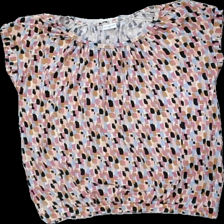
View: front
Type: Top
Category: Ladies
Brand: Not in the list
Brand text on label: stories
Colors: Multicolor, Beige, Black, Pink
Material: 100% cotton
Pattern: Geometric print
Cut: Loose, C-collar
Size: S
Season: All
Price range: 50-100
Recommended usage: Reuse